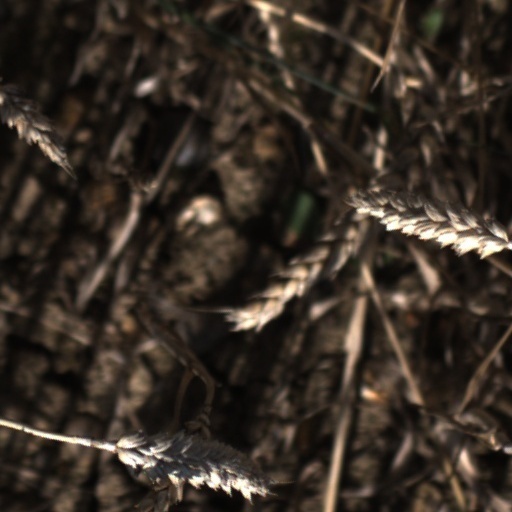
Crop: wheat